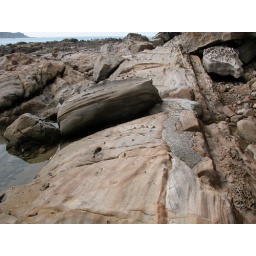
Unique stones at Tatsukushi beach formed by water and wind erosion